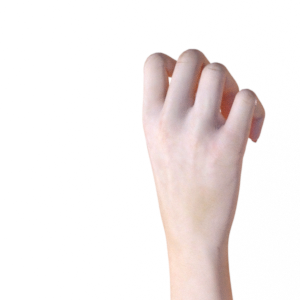
Label: rock